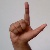
The image shows a hand gesture representing the letter 'L' in Indian Sign Language.